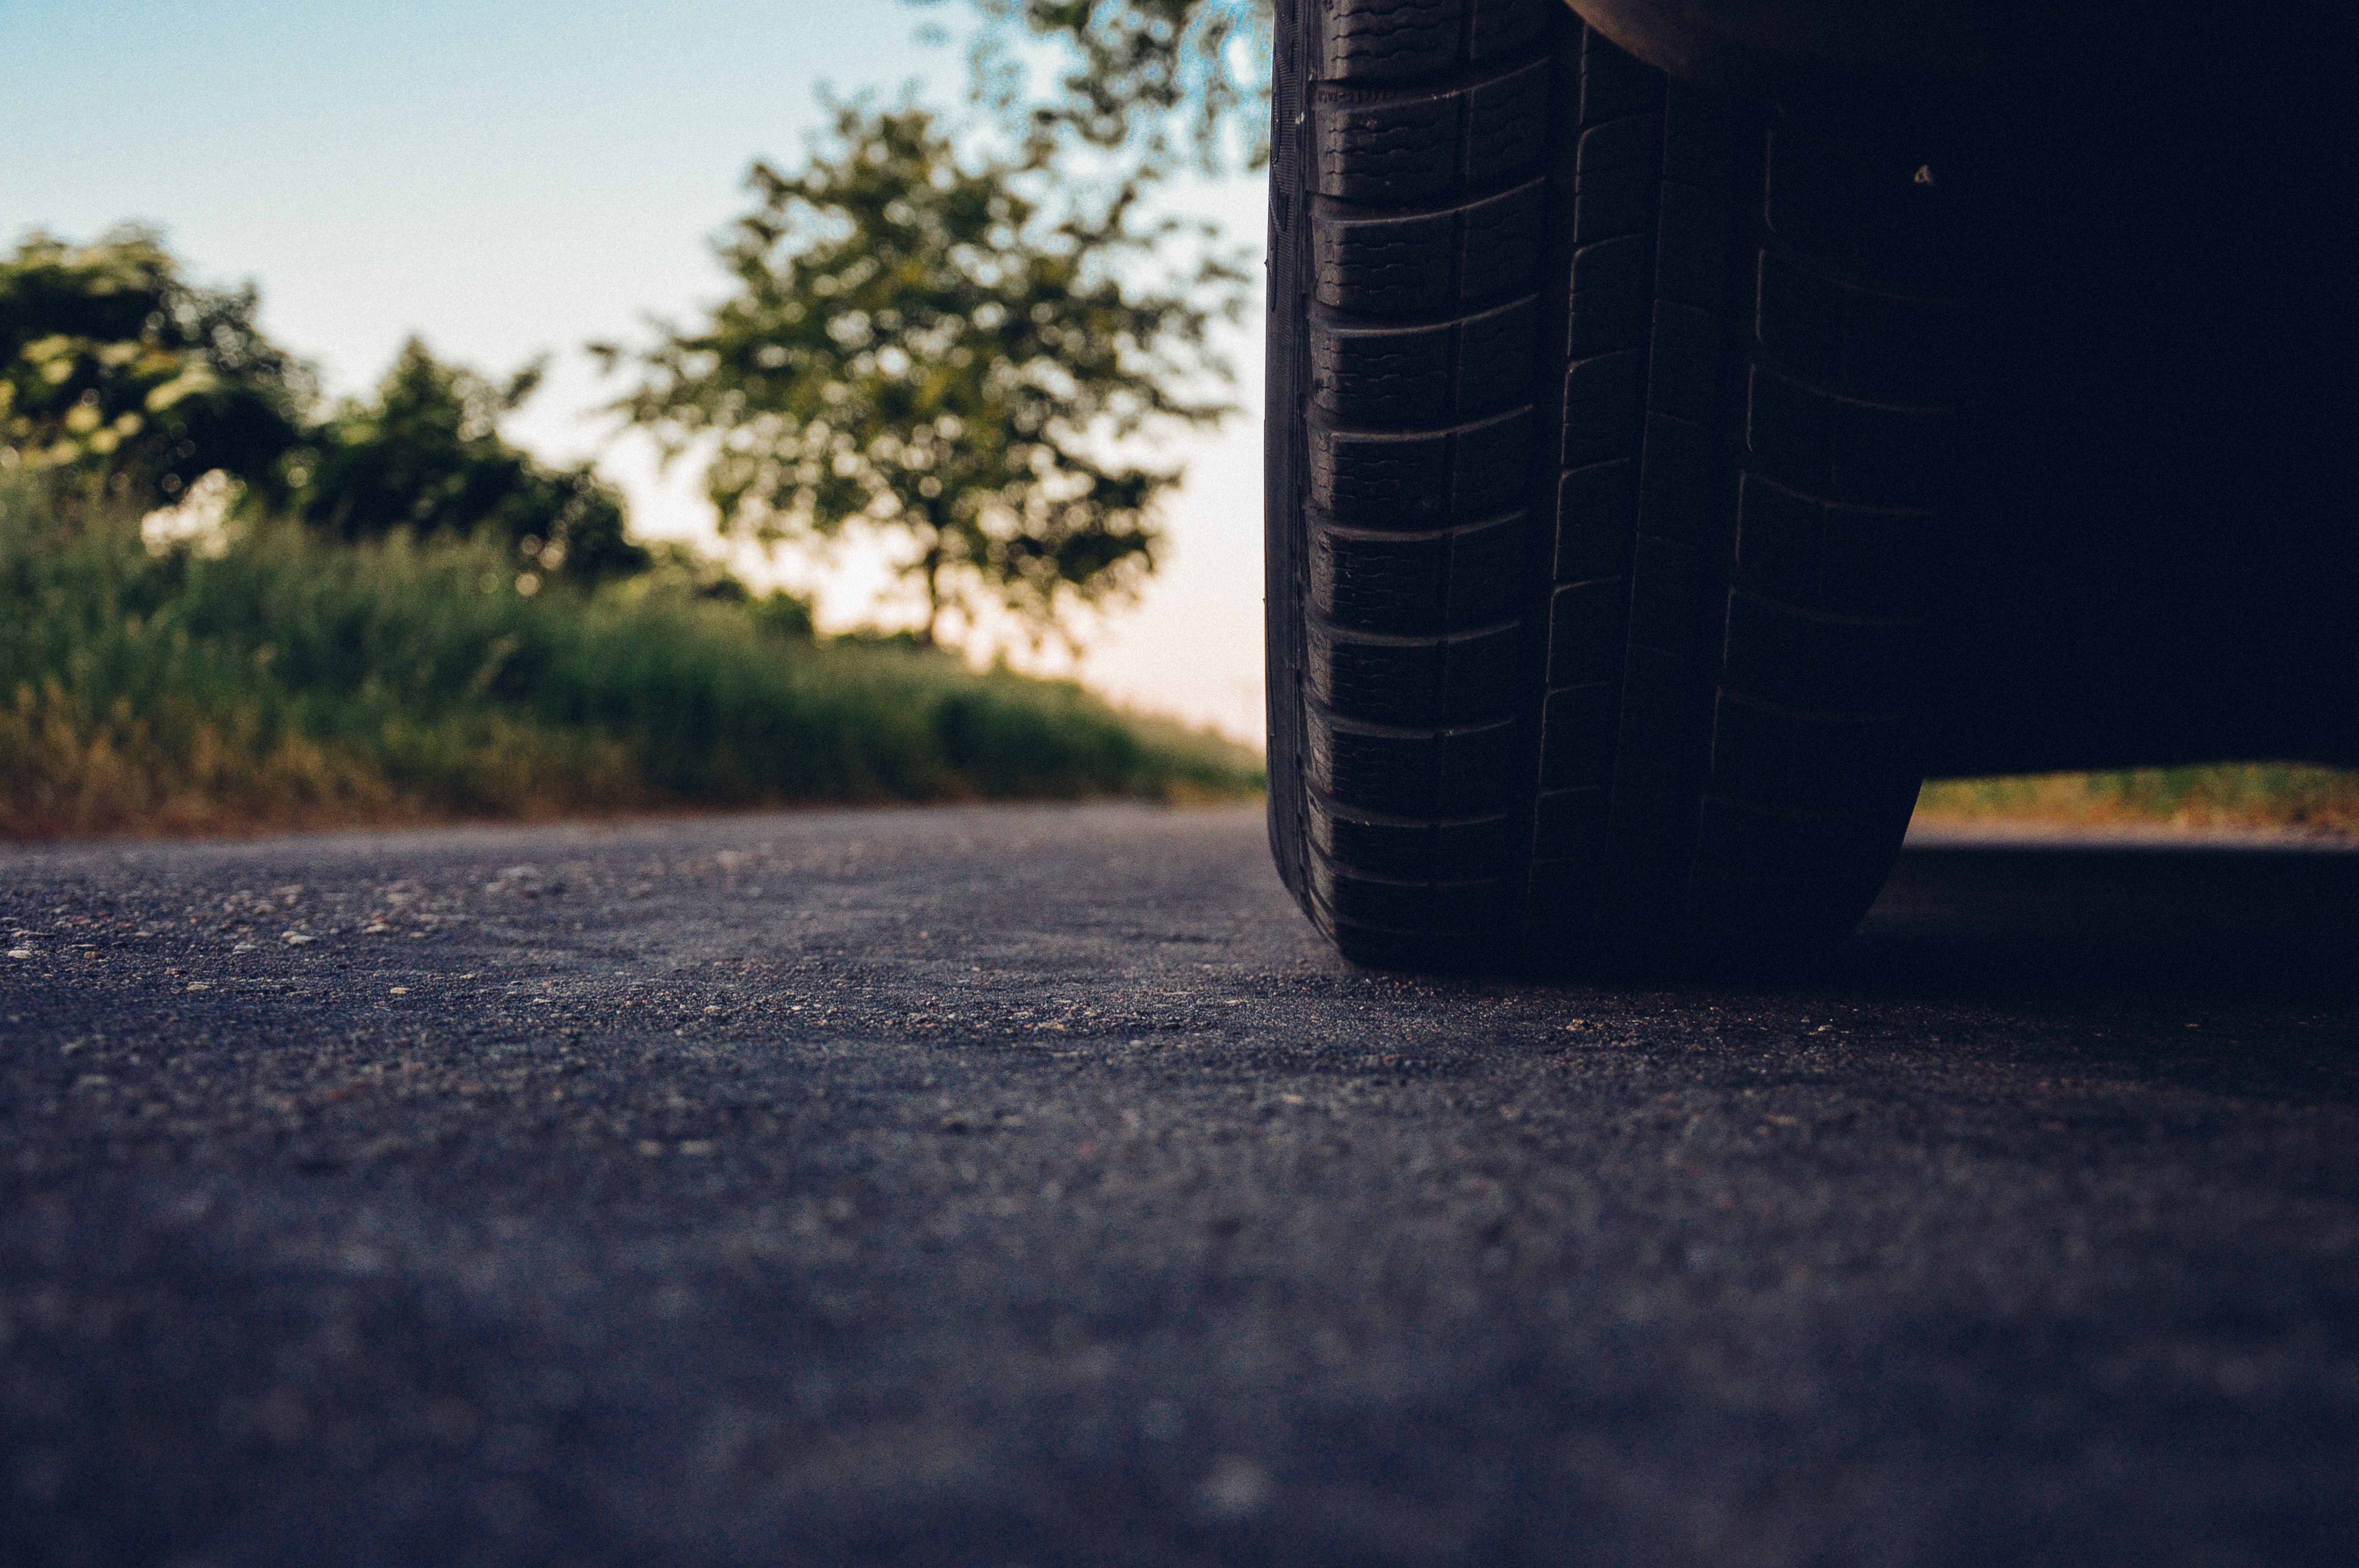
light, wood, road, car, photography, wheel, automobile, sunlight, morning, highway, driving, asphalt, transportation, vehicle, journey, drive, shadow, auto, darkness, blue, black, trip, tire, automotive, road trip, shape, rubber